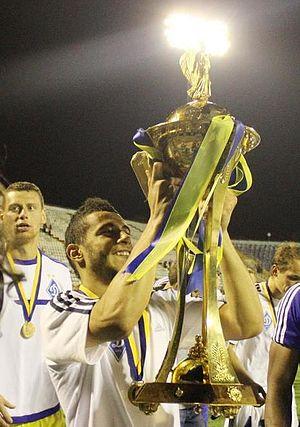
Younès Belhanda, né le 25 février 1990 à Avignon, est un footballeur international marocain évoluant au Galatasaray SK en Süper Lig. Il est également de nationalité française.